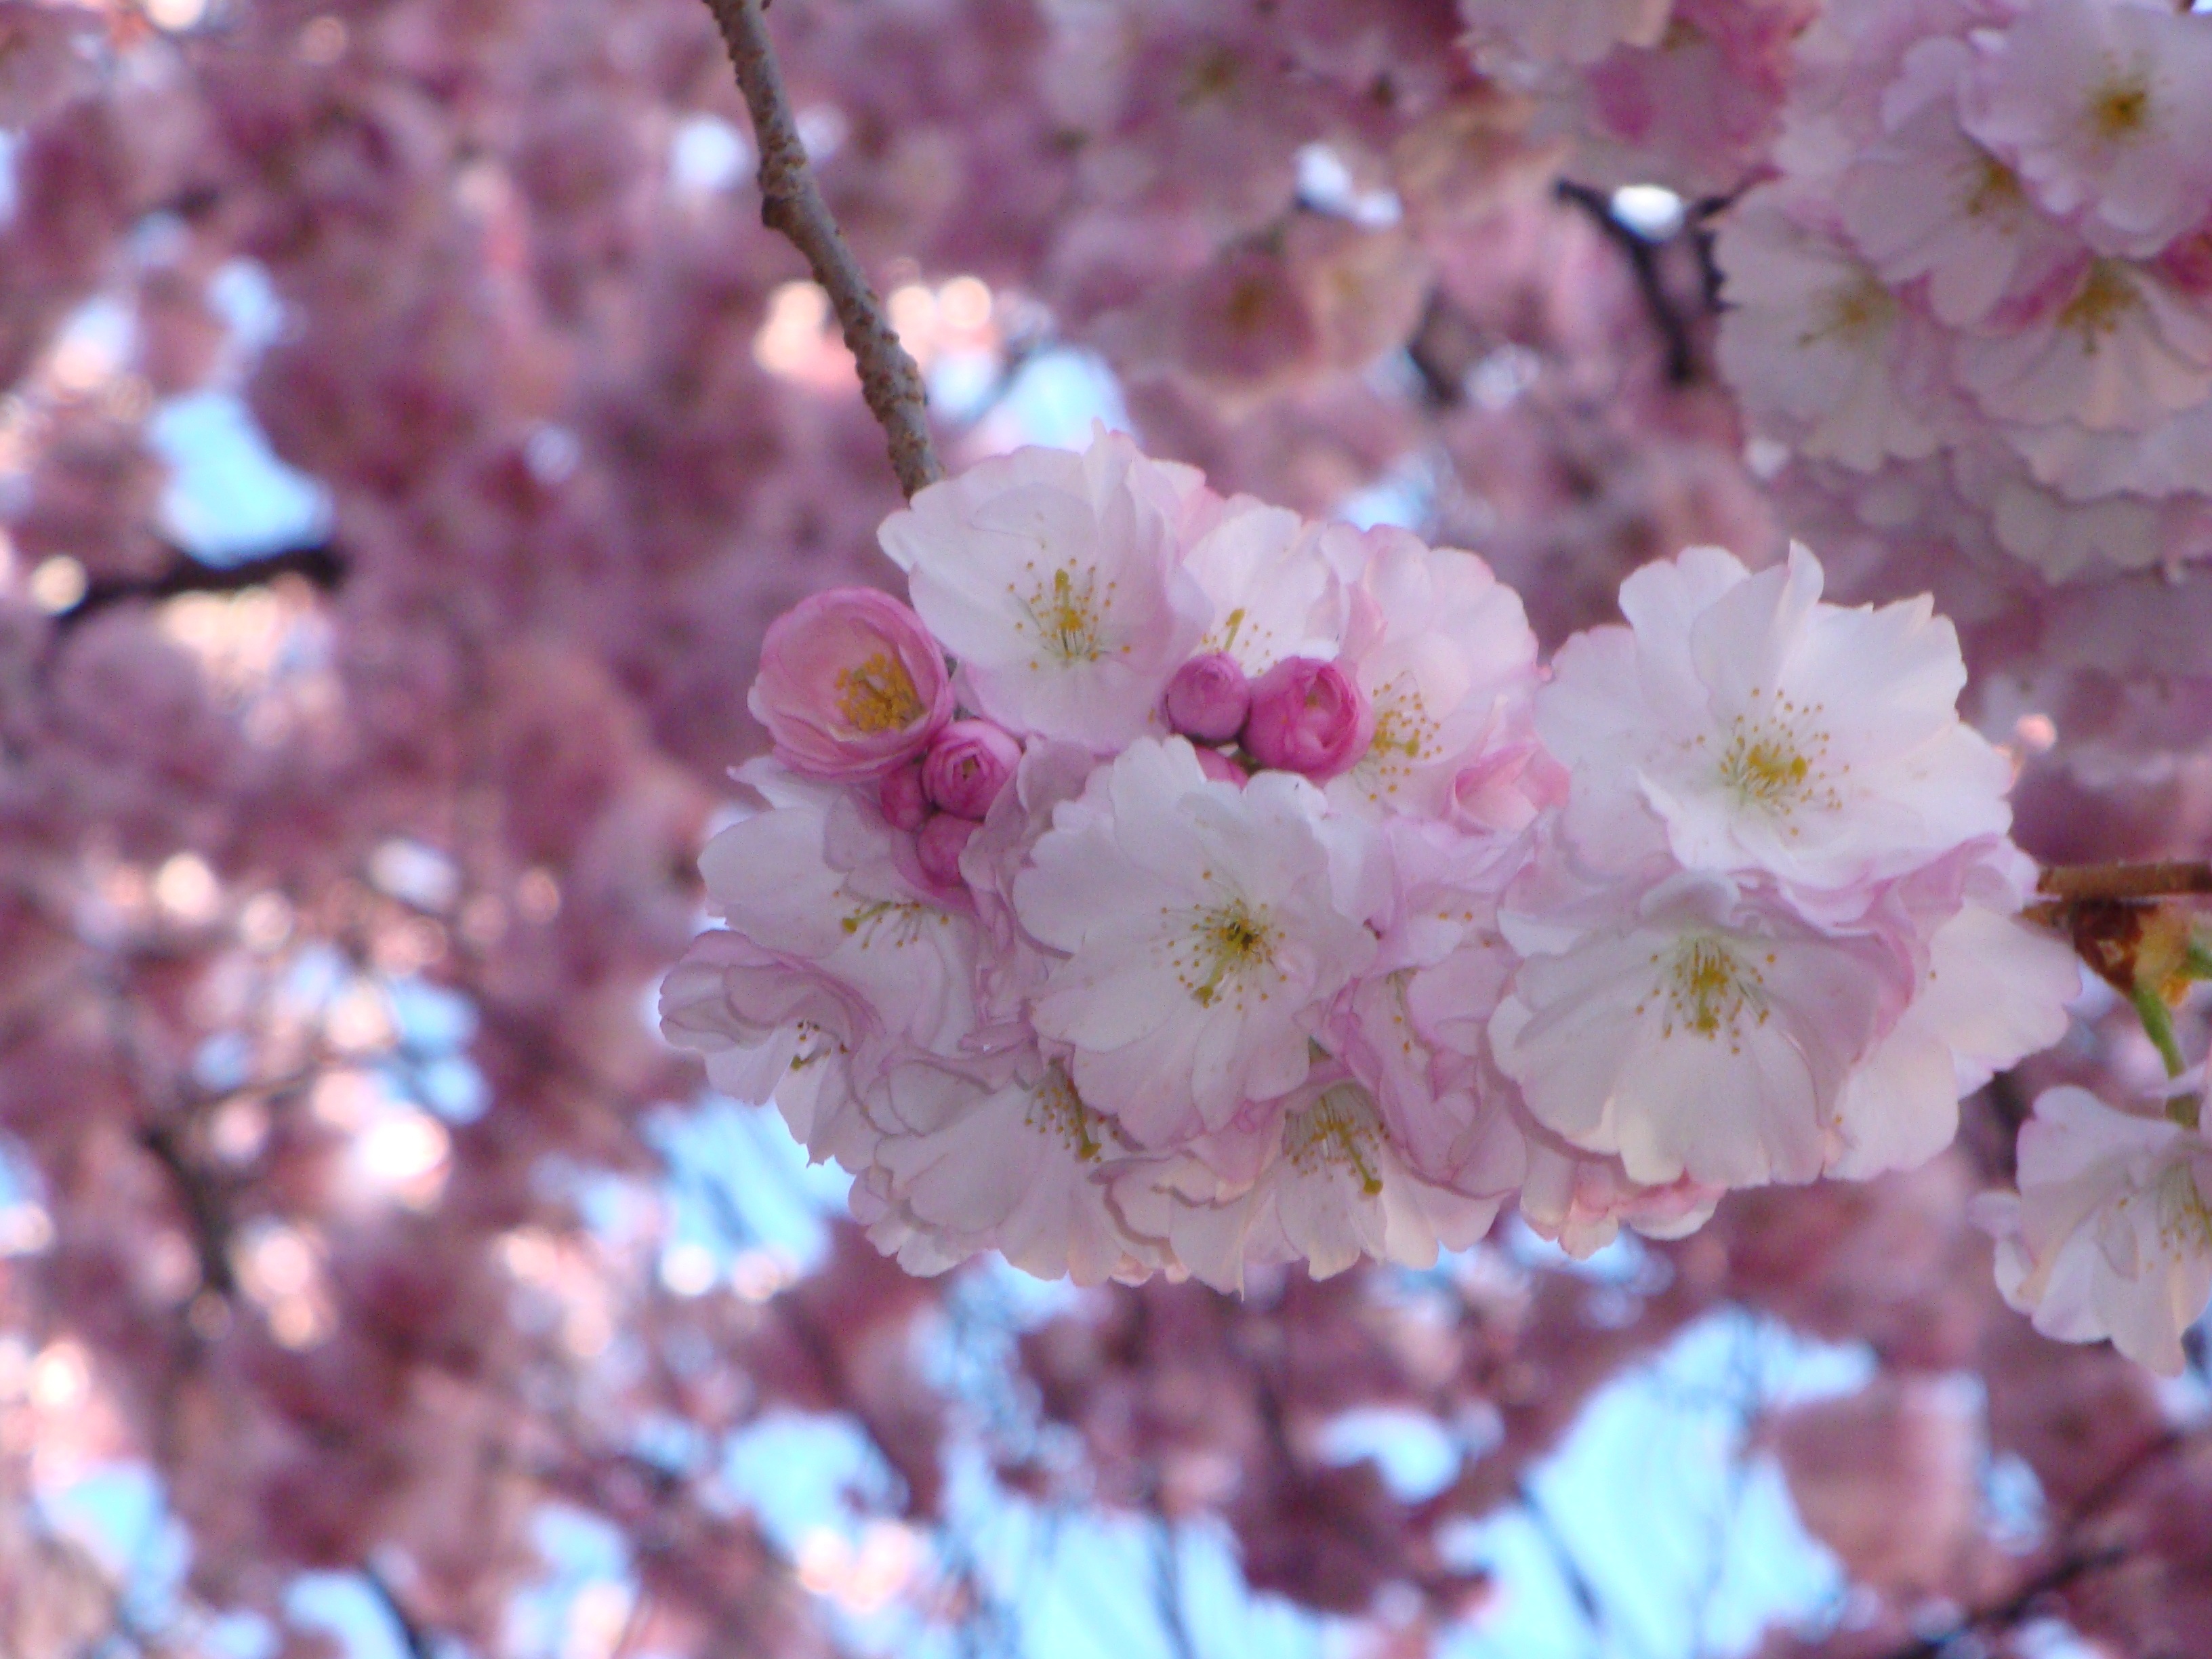
branch, blossom, plant, fruit, flower, petal, food, spring, produce, pink, flora, cherry blossom, flowers, cherry, macro photography, flowering plant, rose family, land plant